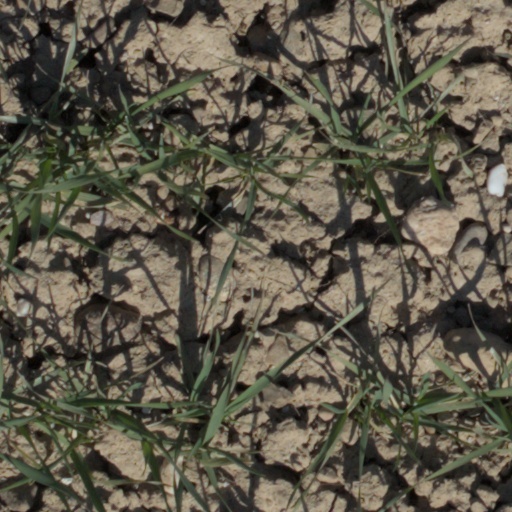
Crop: wheat